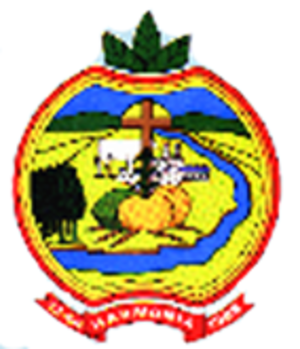
Harmonia est une ville brésilienne de la mésorégion métropolitaine de Porto Alegre, capitale de l'État du Rio Grande do Sul, faisant partie de la microrégion de Montenegro et située à 80 km au nord de Porto Alegre. Elle se situe à une latitude de 29° 32′ 55″ sud et à une longitude de 51° 25′ 35″ ouest, à 126 m d'altitude. Sa population était estimée à 3 658 en 2007, pour une superficie de 45 km². L'accès s'y fait par les RS-122, RS-124 et RS-240. Le rio Caí traverse le territoire municipal.